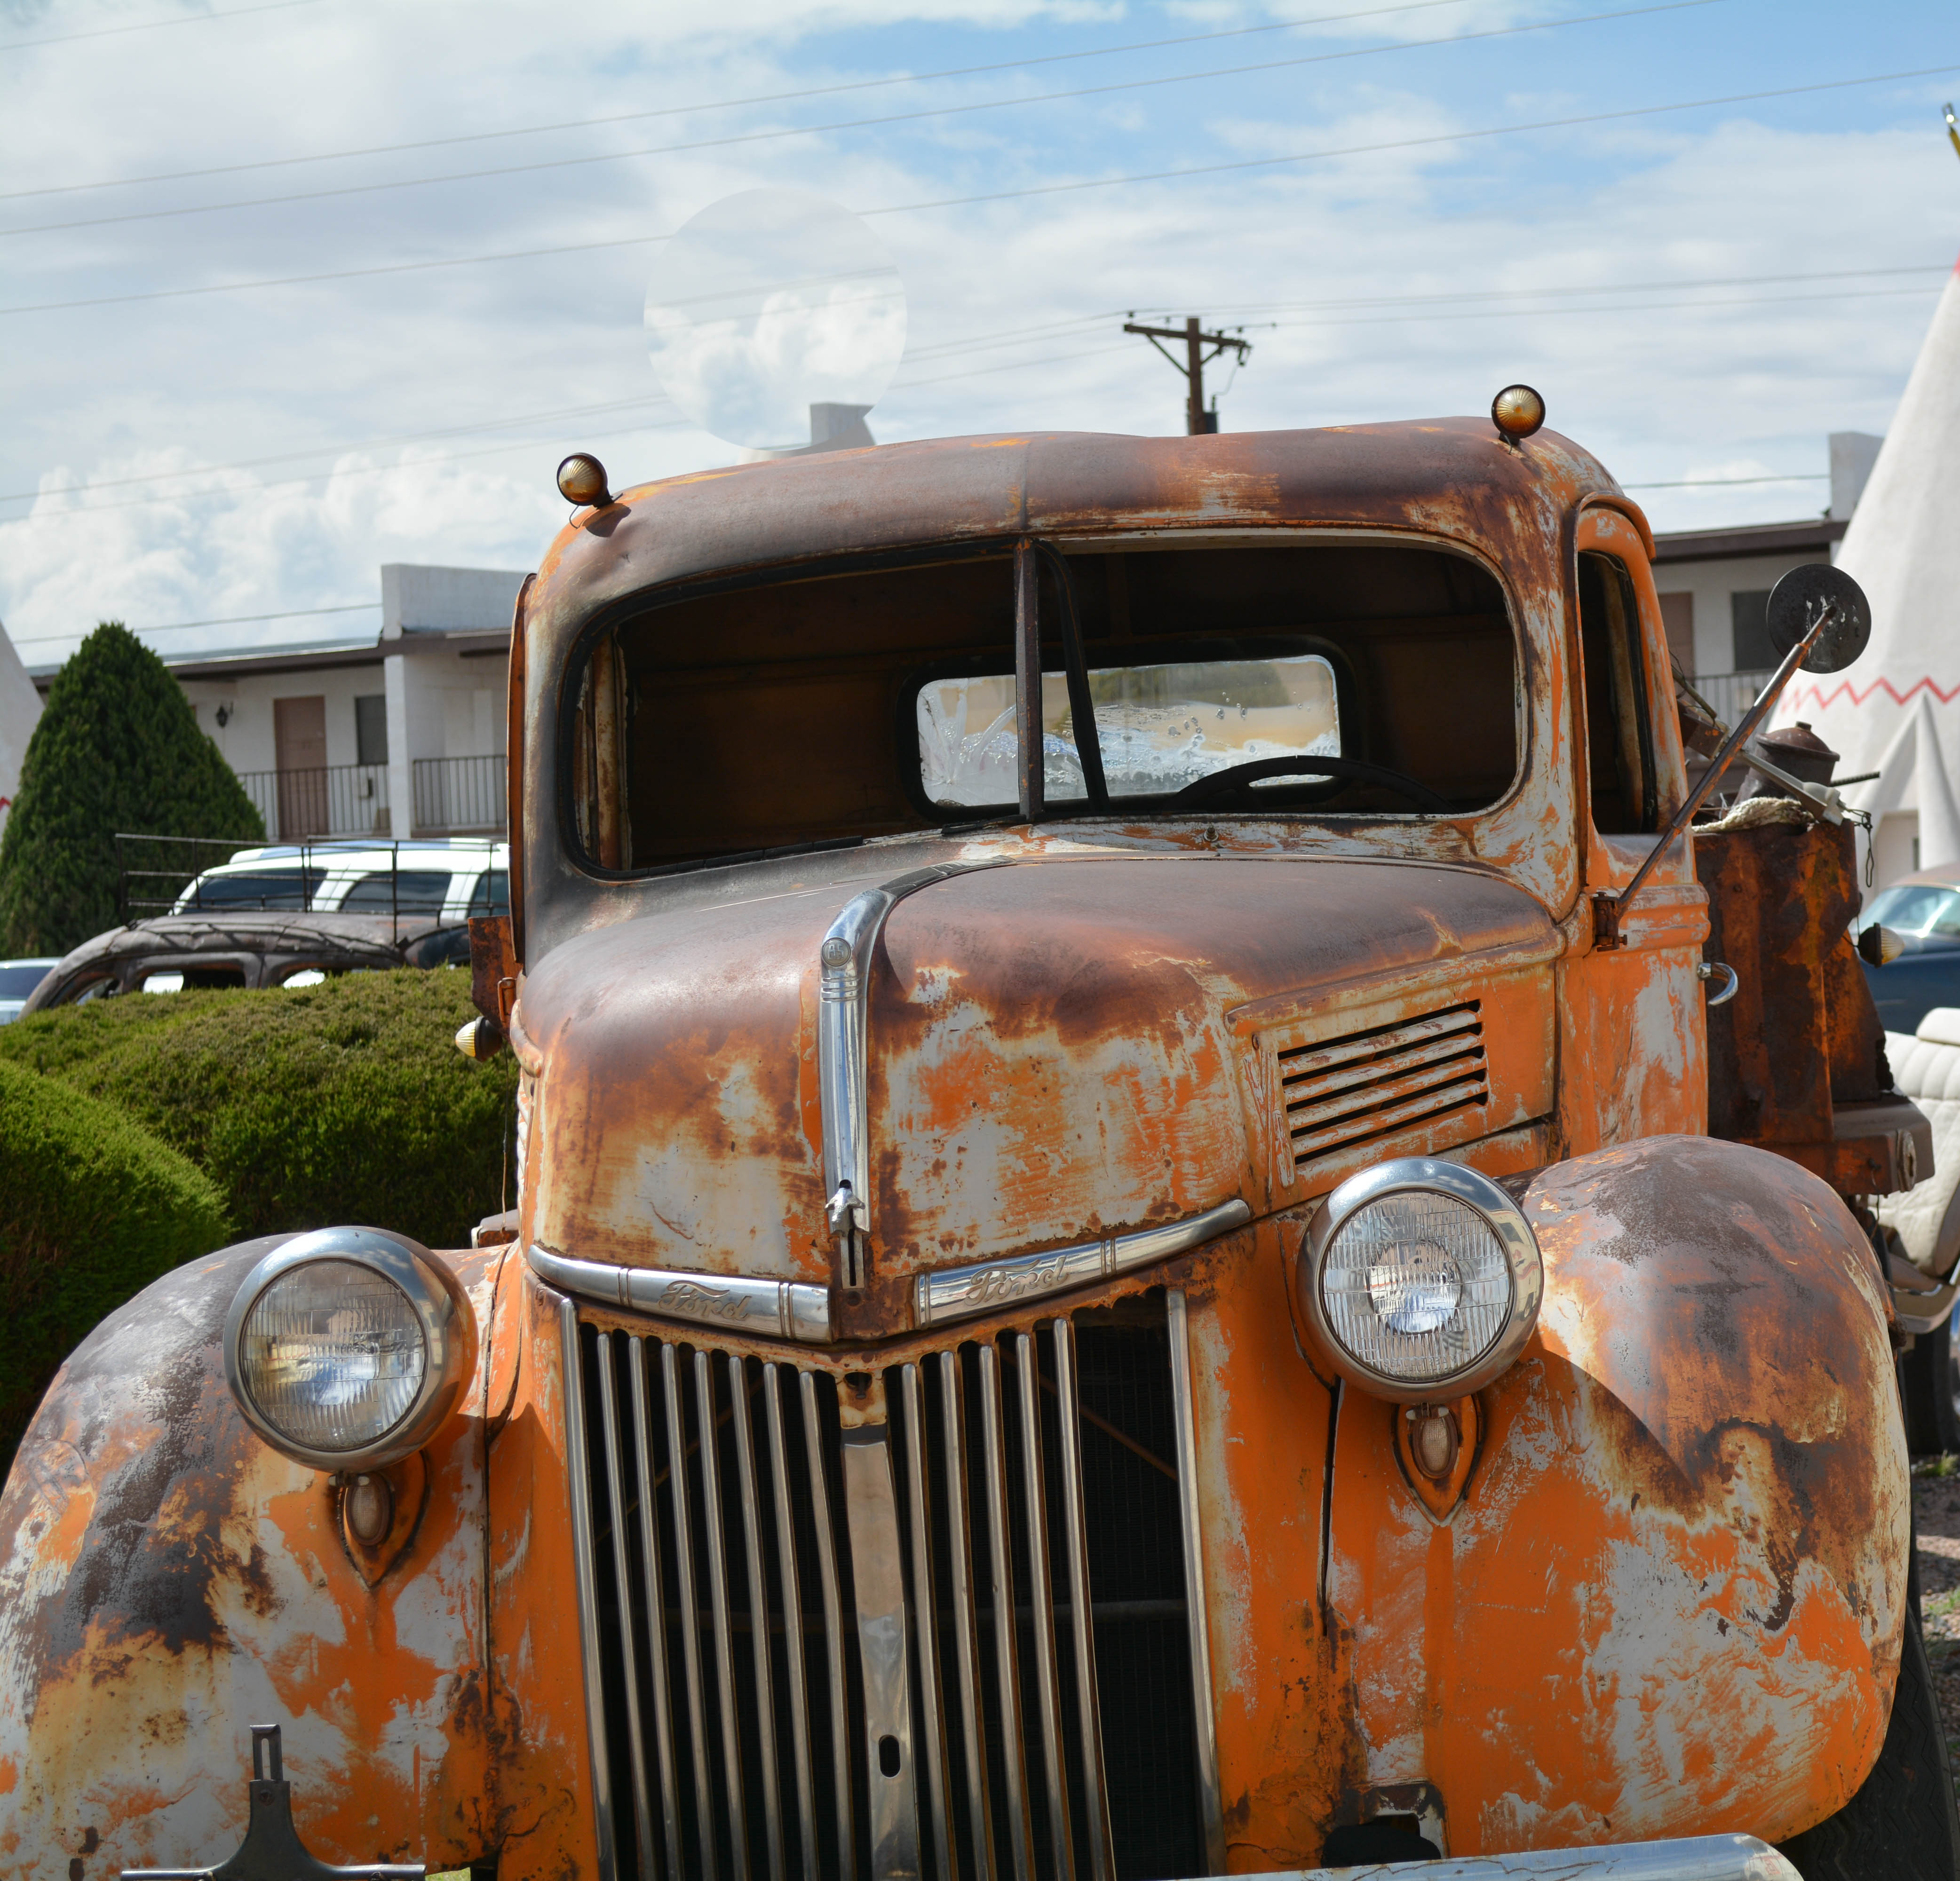
car, truck, vehicle, motor vehicle, vintage car, classic, marccooper, painteddesert, petrifiedforest, route66, holbrook, arizonalandscape, antique car, hot rod, land vehicle, automobile make, compact car